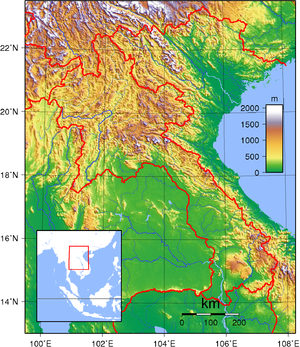
Le Laos est un pays enclavé d’Asie du Sud-Est, entre la Thaïlande au sud-ouest et le Viêt Nam à l’est, la Birmanie et la Chine au nord, et le Cambodge au sud. Sa situation en a souvent fait un État-tampon entre ses voisins, ainsi qu’un carrefour commercial.